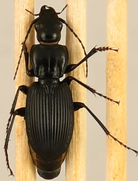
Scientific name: Pterostichus lachrymosus
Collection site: Mountain Lake Biological Station NEON (MLBS), plot MLBS_009